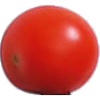
Label: Tomato Cherry Red 1